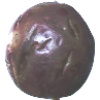
Label: passion_fruit